Ruger No. 1

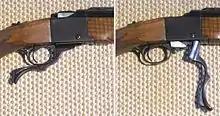
Sturm, Ruger No. 1 falling block action

The Ruger No. 1 is a single-shot rifle with a Farquharson-style hammerless falling-block action, introduced and manufactured by Sturm, Ruger & Co. since 1967. An underlever lowers the breechblock to allow ammunition loading and also cocks the rifle. Lenard Brownell, commenting on his work at Ruger, said of the No. 1: "There was never any question about the strength of the action. I remember, in testing it, how much trouble I had trying to tear it up. In fact, I never did manage to blow one apart."